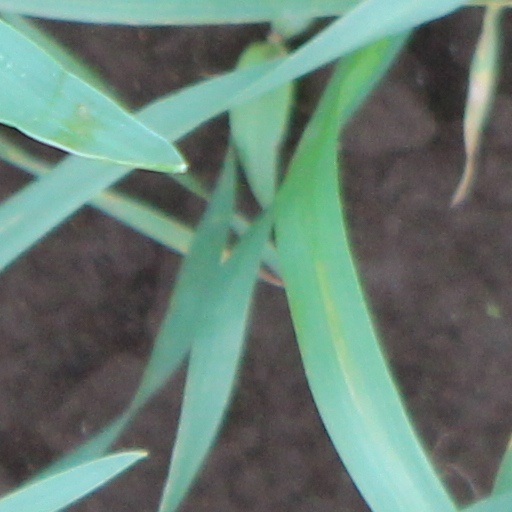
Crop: wheat